Israel David Martínez

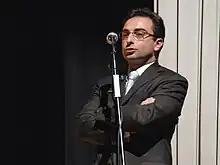
Israel David Martinez

Israel David Martinez (March 3, 1969) Spanish video game composer born and living in Barcelona.